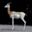
Label: deer